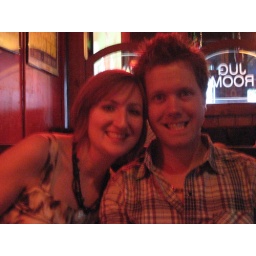
in big red on the holloway road